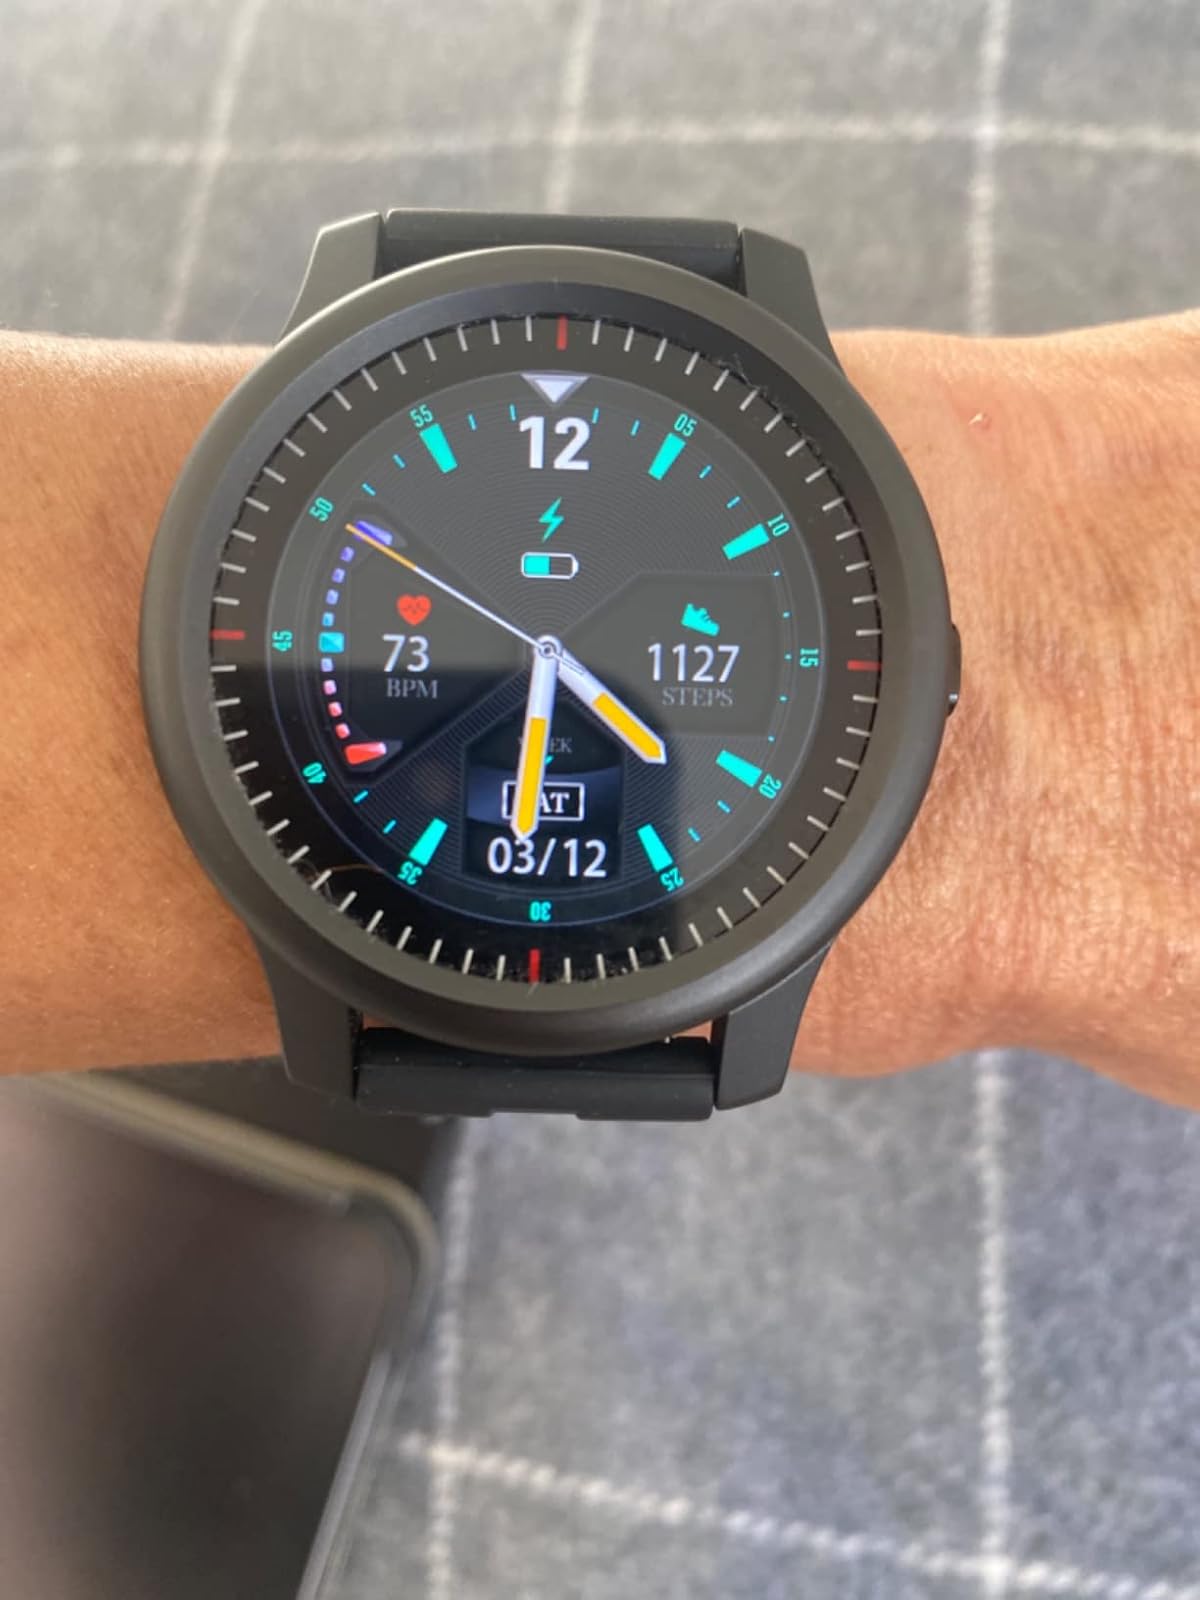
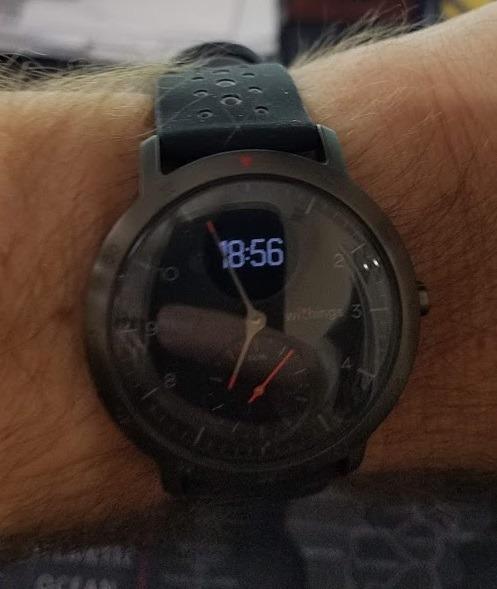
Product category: smartwatch
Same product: no